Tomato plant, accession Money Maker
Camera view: tilt-top (135 deg); turntable rotation: 210 degrees
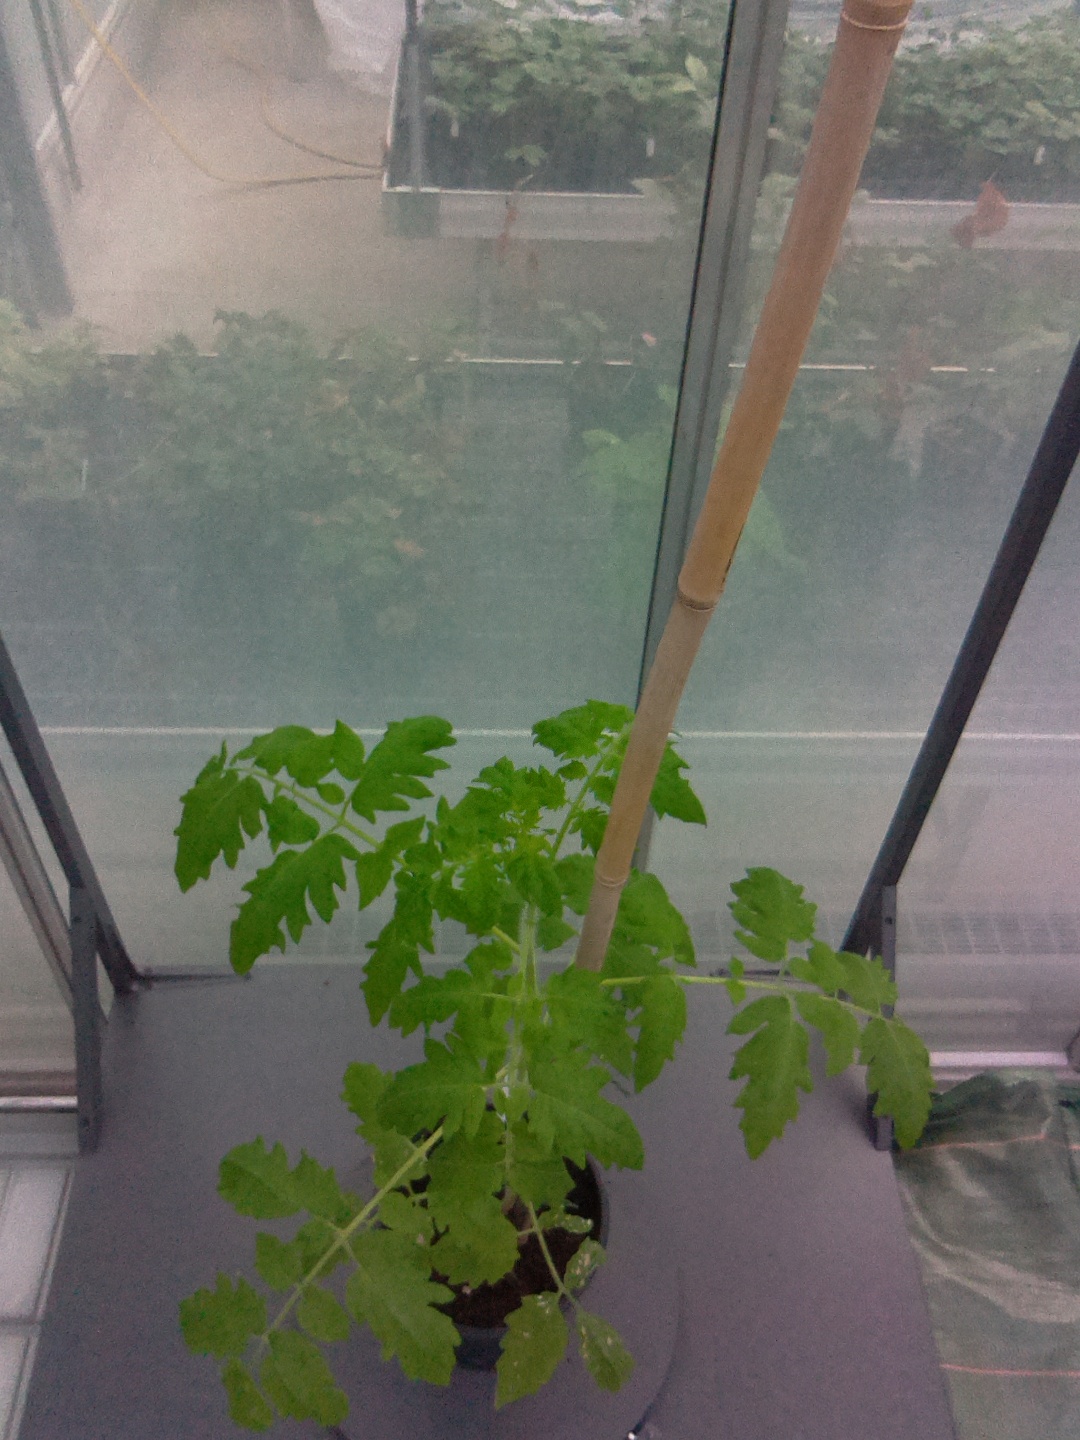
BBCH growth stage 15: 10 of true leaves visible